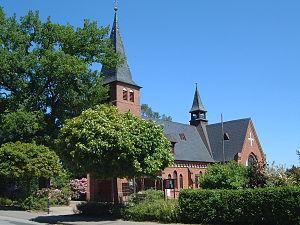
Aukrug est une commune d'Allemagne située dans l'arrondissement de Rendsburg-Eckernförde.